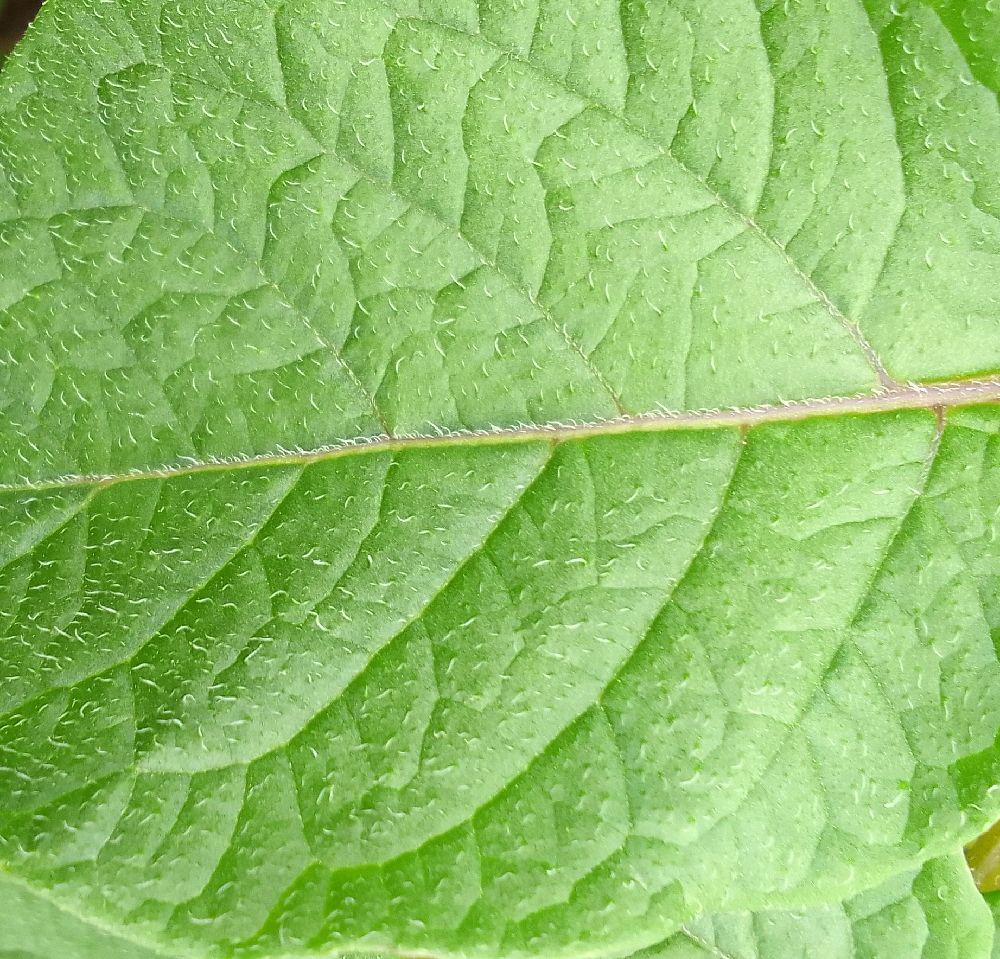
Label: Healthy